Hills End

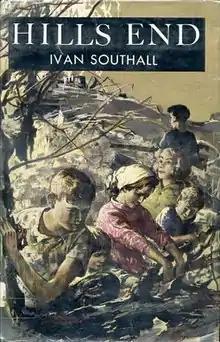
First edition

Hills End is a children's book by Ivan Southall published in 1962 and later adapted for television.